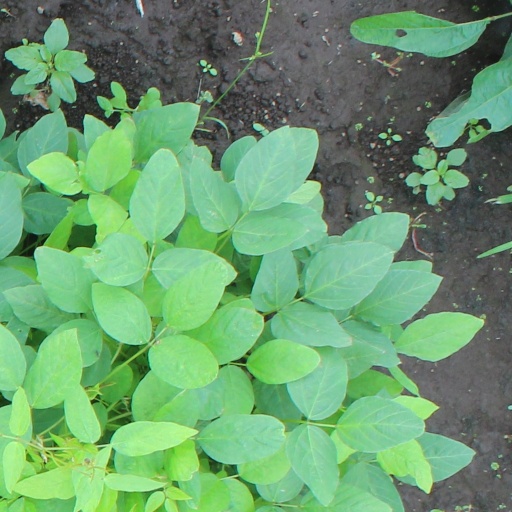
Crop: soybean